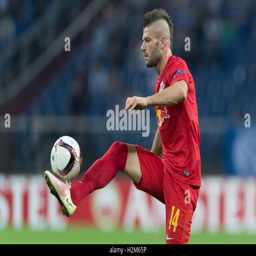
soccer player traps the ball during the match against football team on the second